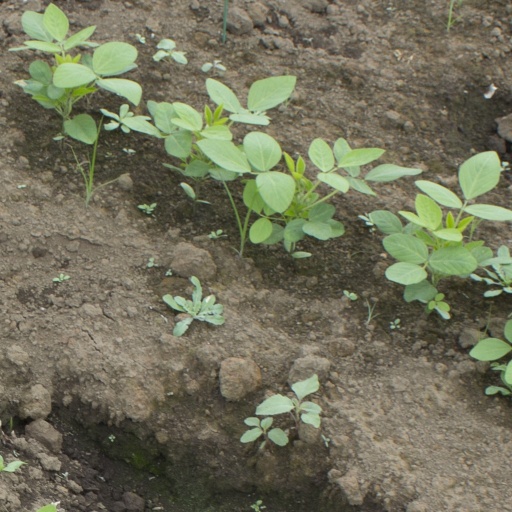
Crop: soybean